Rowdy Alludu

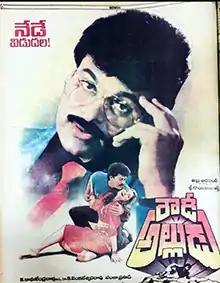
Promotional poster

Rowdy Alludu is a 1991 Indian Telugu-language action comedy film directed by K. Raghavendra Rao. The film was produced by Allu Aravind, Dr. K. Venkateswara Rao and Panja Prasad under the banner, which is named, Sri Sai Ram Arts. It stars Chiranjeevi in a dual role, with Sobhana and Divya Bharti. The film received positive reviews and was a box office success.